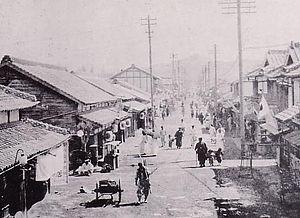
Jeonju est la capitale de la province du Jeolla du Nord en Corée du Sud. A environ 2 h 30 de Séoul, c'est un centre touristique célèbre pour ses spécialités culinaires, son patrimoine historique, ses activités sportives ainsi que la tenue de festivals innovants.